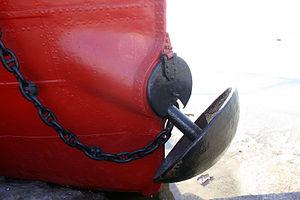
Une ancre est un objet embarqué, souvent lourd, souvent en métal et destiné à stabiliser des bateaux à un endroit spécifique sur les fonds rocheux, vaseux ou sableux. Il y a deux catégories d’ancrages, les ancrages provisoires et les ancrages permanents. Un ancrage permanent ne peut être déplacé par le navire qui s'y ancre. L'ancrage provisoire est permis par l'ancre stockée à bord et remontée lorsque le navire quitte son mouillage.